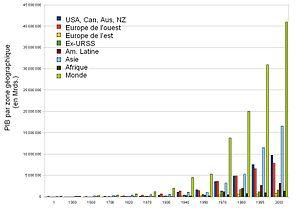
Graphe montrant l'évolution du PIB de l'an 1 à l'année 2003 pour les grands ensembles économico-géographiques.
L'histoire de l'économie est l'étude historique de l'économie.
Cette page regroupe les régions et pays classés en fonction de leur produit intérieur brut, estimés en valeur nominale, en termes de parité de pouvoir d'achat, et ce en millions de dollars internationaux.
Sont listés dans cette chronologie des faits économiques des évènements importants de l'histoire économique.
Par économie mondiale s'entend l'économie du monde pris dans son entier, le « marché de tout l'univers » comme disait déjà Sismondi. Dans une optique plus terrestre, l'économie mondiale peut être divisée en huit importantes catégories de marchés :